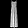
Label: Dress